Machin series

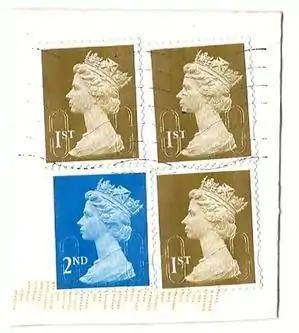
Postally used Machins showing ellipsoidal shear panels.

From the philatelic point of view, the "Machins" are far more complex than the simple design might at first suggest, with well over five thousand varieties of colour, value, gum, phosphor banding, iridescent overprints, perforations, printing methods (Photogravure, Intaglio (Engraved), Typography, Electro-Mechanical Engraving (EME Gravure), Embossing) etc., known. Since the first stamps were issued pre-decimalisation, they exist in both old and new currencies. As postal rates changed, new denominations became necessary: the design was adjusted periodically, for instance to use a gradated shade in the background; perforations were changed; and so forth. In addition, for the regional or "Country" stamps of 1971, the regions' symbols, designed by Jeffery Matthews, were added to the basic design.